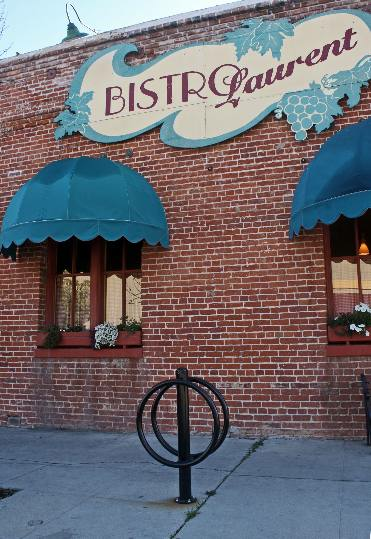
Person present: No